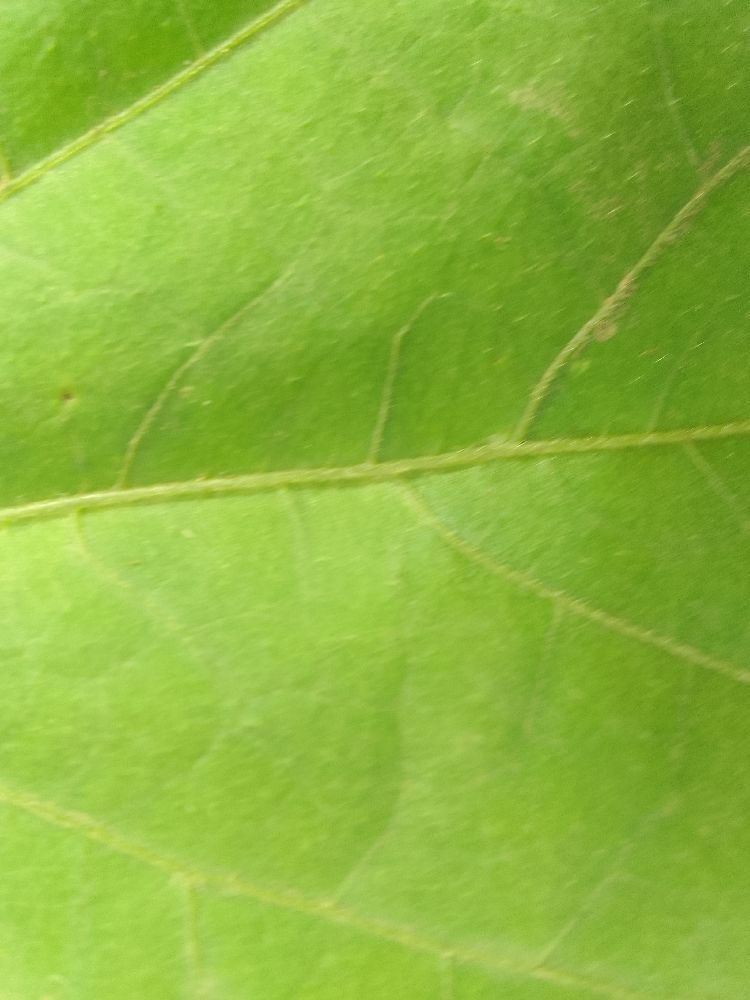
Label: healthy